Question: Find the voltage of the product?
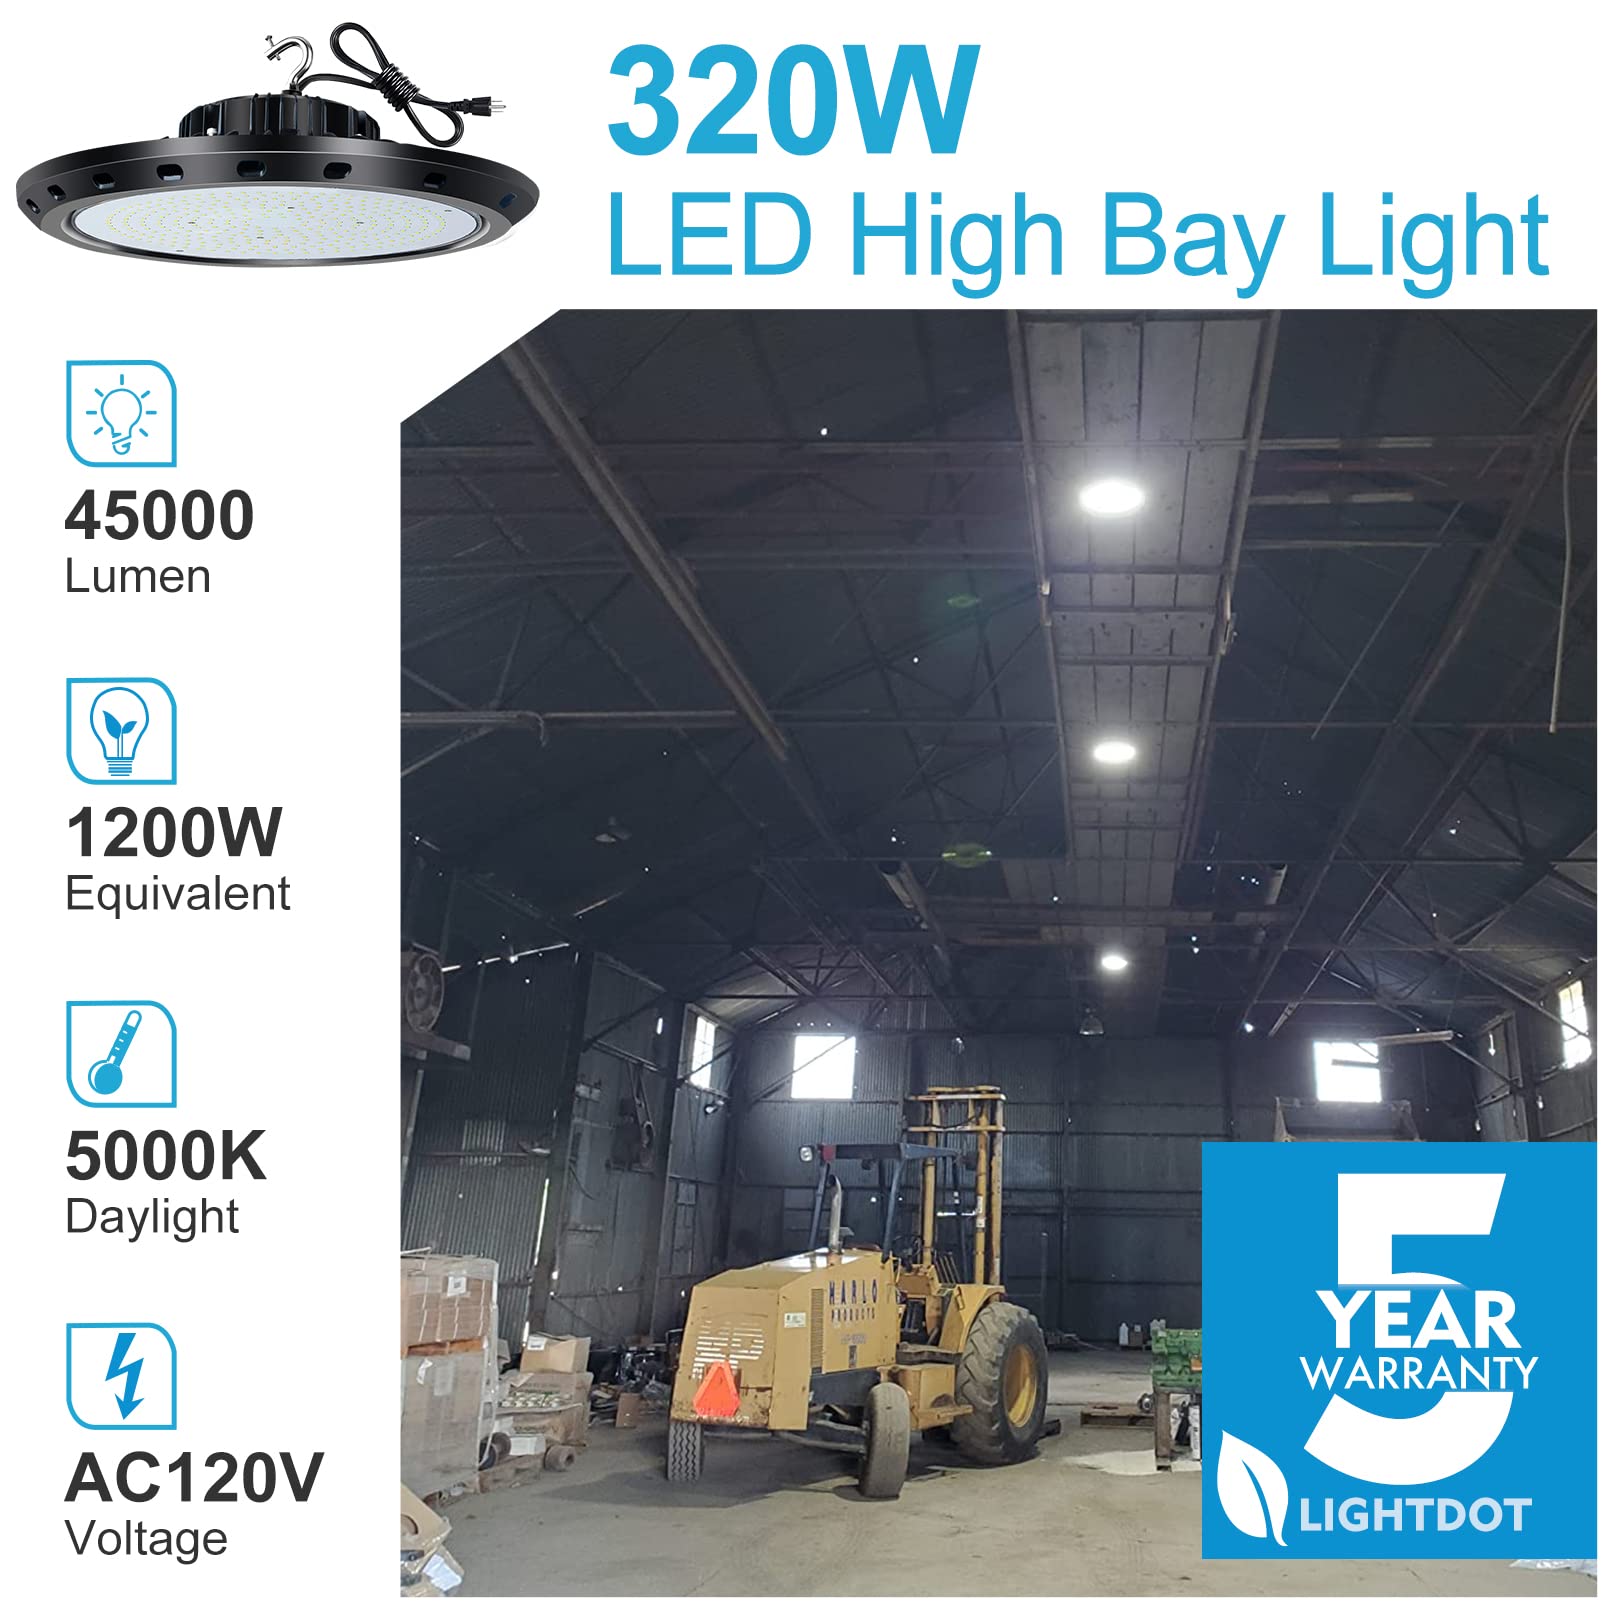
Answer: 120.0 volt